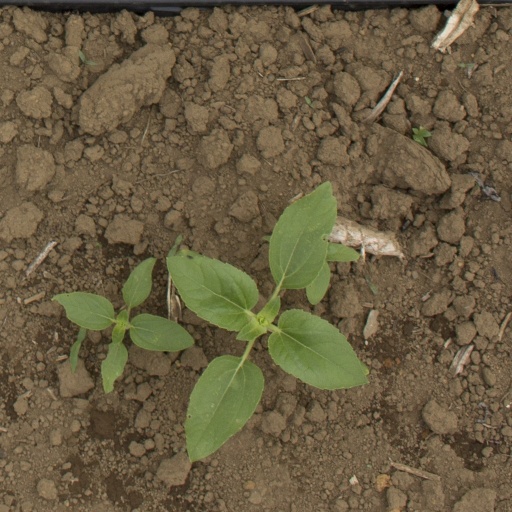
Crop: Jerusalem artichoke